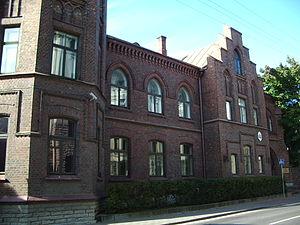
Tõnismägi est une rue, créée en 1936, du quartier Tõnismäe du centre de Tallinn en Estonie.
Cette liste comprend les représentations diplomatiques de la Lettonie, à l'exclusion des consulats honoraires.